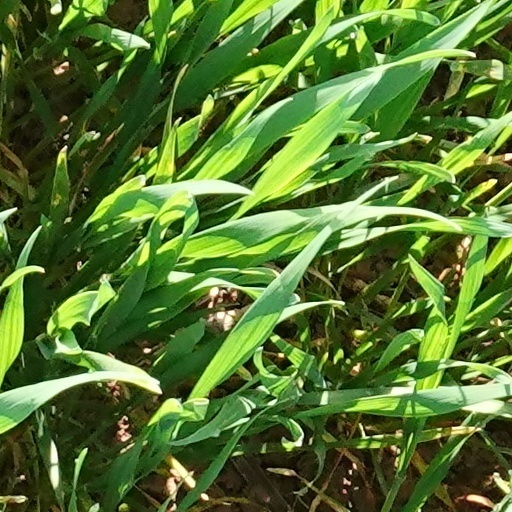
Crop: wheat